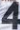
Number: 4